City of the Rising Sun

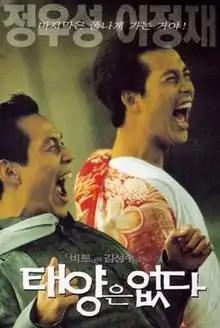
Theatrical release poster

City of the Rising Sun is a 1999 South Korean drama film directed by Kim Sung-su, starring Jung Woo-sung and Lee Jung-jae. It follows two friends, Hong-ki and Do-chul, in their mid-twenties struggling in life, set against the backdrop of late 1990s Korea. The film was released theatrically on January 9, 1999.